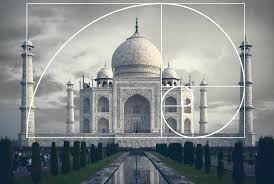
Landmark: Taj Mahal